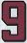
Number: 9